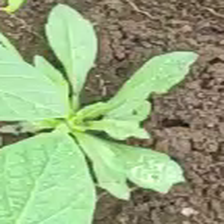
Weed species: Lamber_Quarter_plant(Chenopodium )